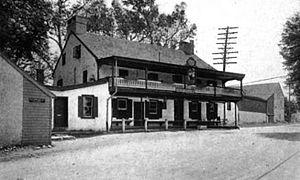
King of Prussia est une census-designated place située dans l'Upper Merion Township, dans le comté de Montgomery, en Pennsylvanie, aux États-Unis. Sa population était de 18 511 habitants en 2000. La communauté doit son nom à une taverne qui y était située au XVIIIᵉ siècle, « The King of Prussia Inn », nommée en l'honneur de Frédéric II de Prusse, roi de Prusse. King of Prussia héberge le plus vaste centre commercial de l'Union, le King of Prussia Mall. C'est aussi le siège de la région I de la NRC.